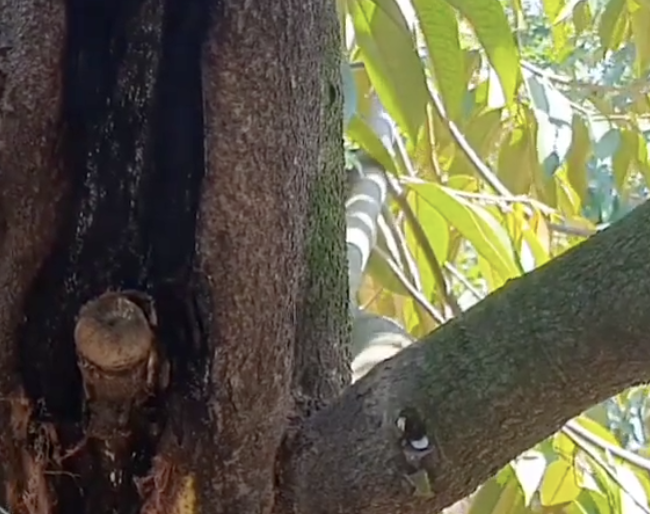
Label: stem_cracking_ gummosis